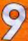
Number: 9